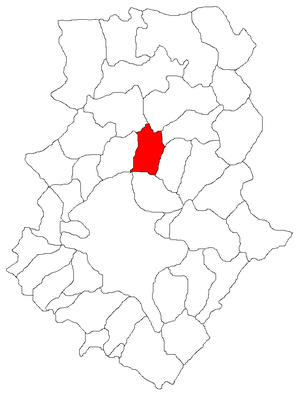
Tunari est une commune du județ d'Ilfov, dans le sud-est de la Roumanie.